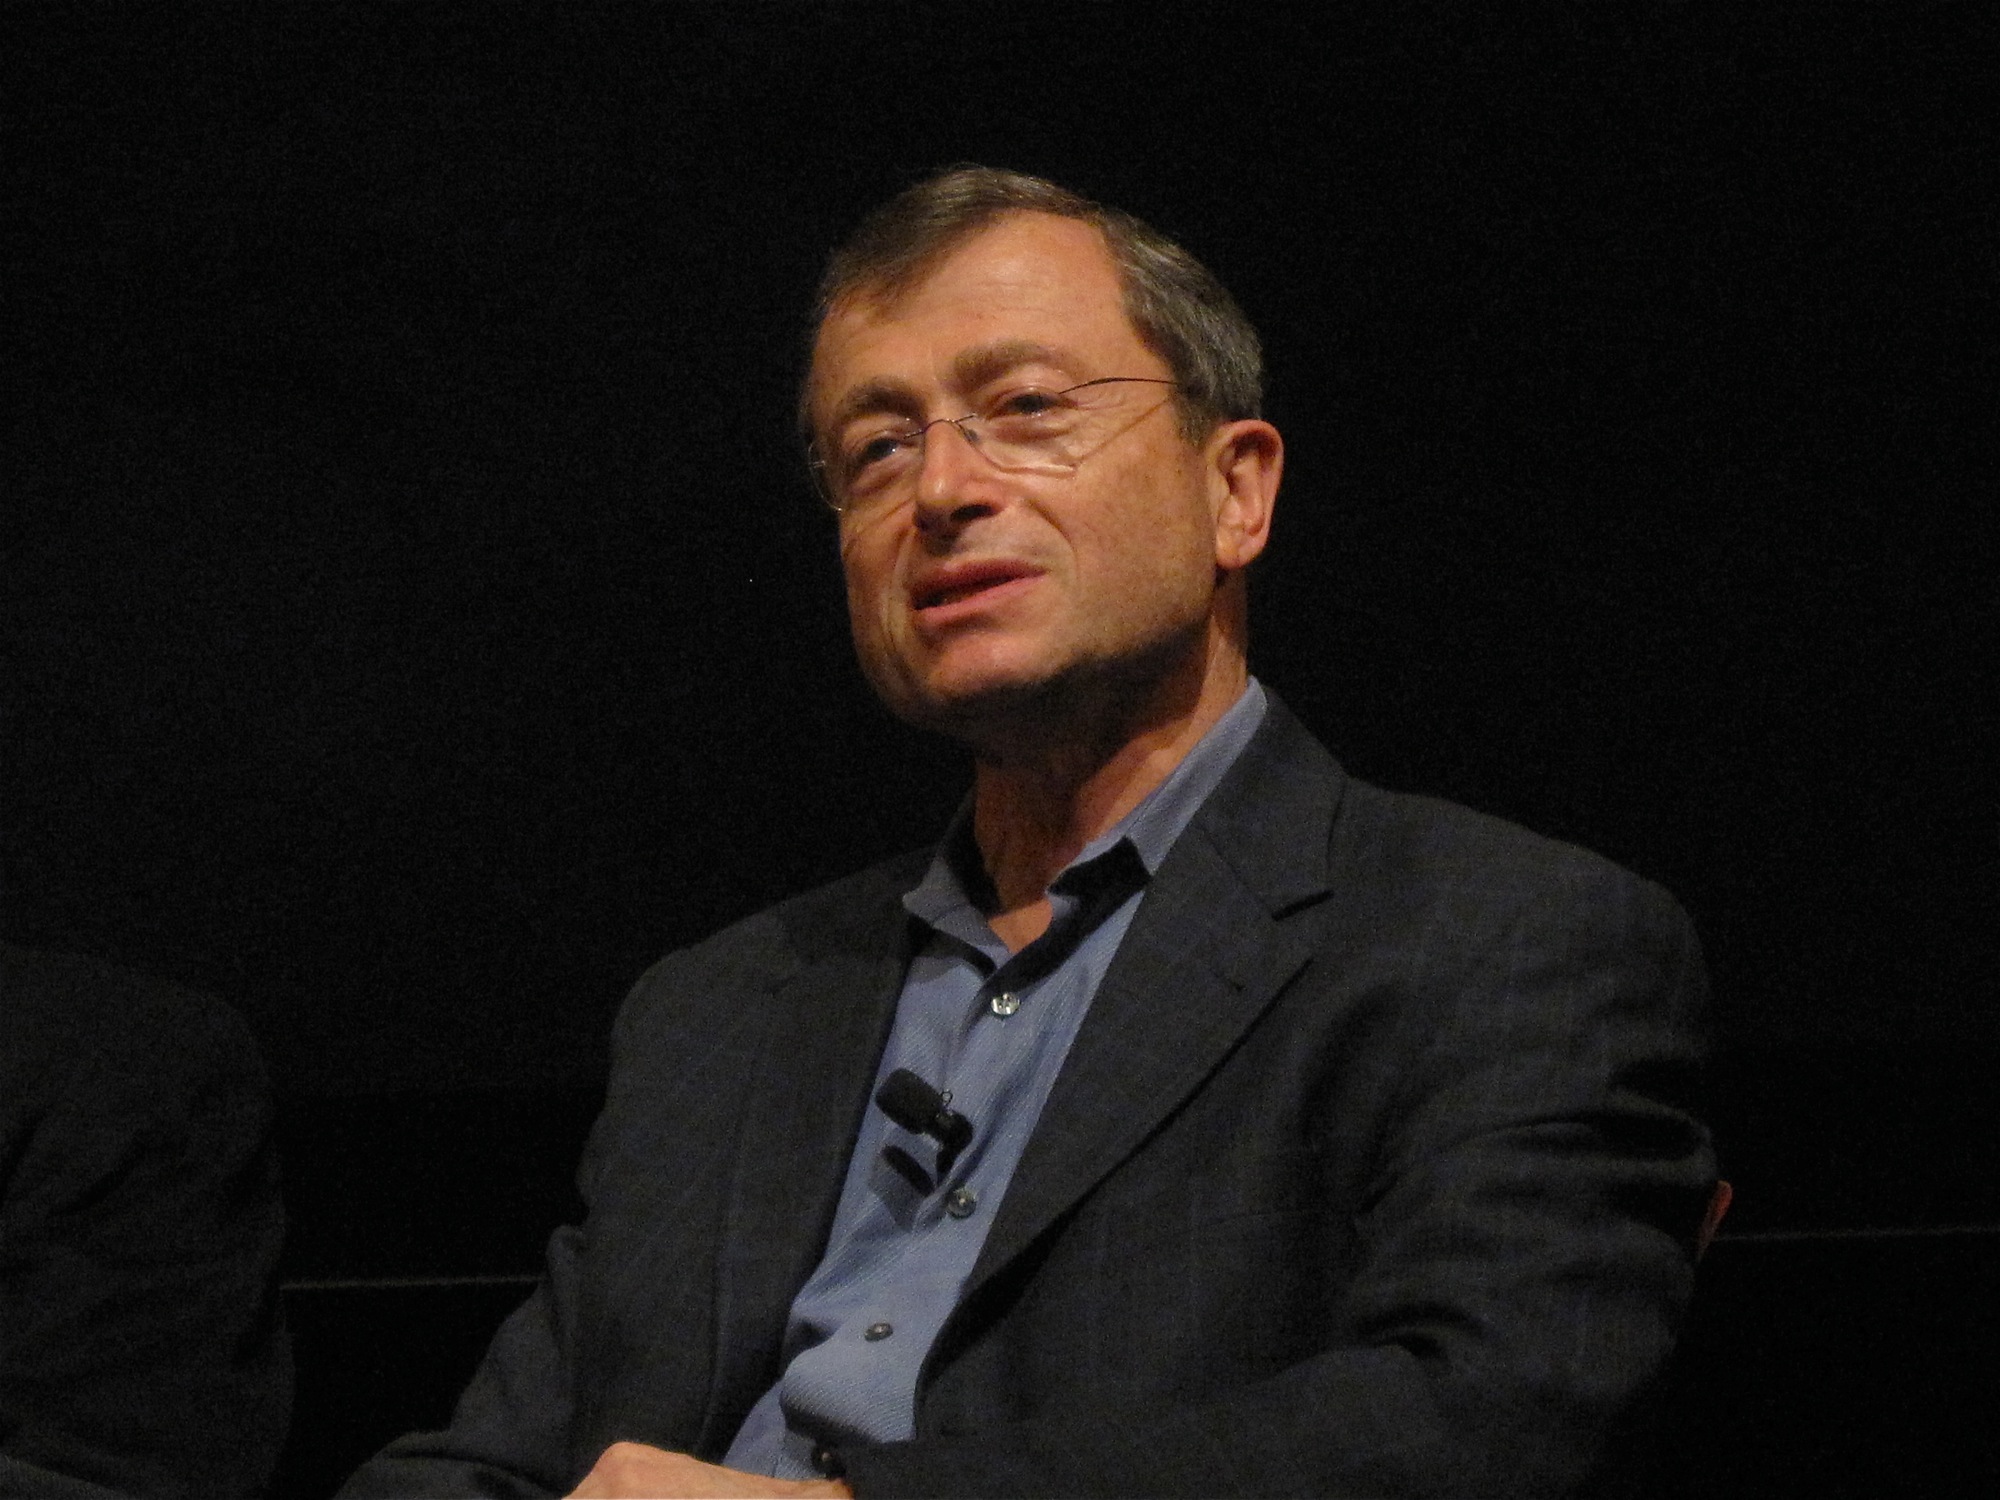
person, profession, speech, pftf, emgelbart